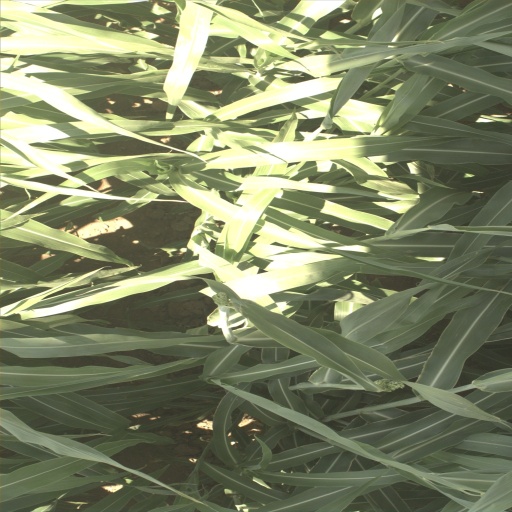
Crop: sorghum